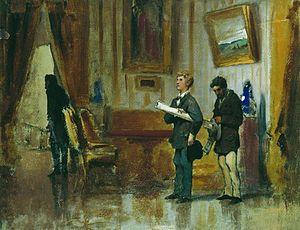
Fiodor Andreïevitch Bronnikov, né le 29 septembre 1827 à Chadrinsk et mort le 14 septembre 1902 à Rome, est un peintre russe.